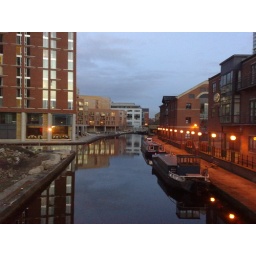
Work in progress but it's getting there. Looking east over the canal bridge next to the British Waterways building